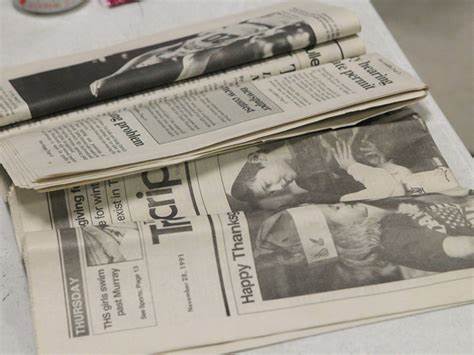
Waste category: paper